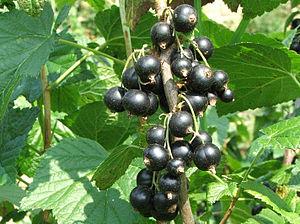
La cuisine dijonnaise est une cuisine française appartenant à la cuisine régionale bourguignonne. Elle représente tout le savoir-faire dijonnais dans le domaine de la cuisine à Dijon.